Geography of Andorra

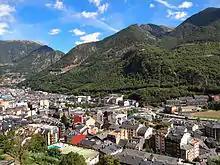
View of Andorra la Vella with mountains

The highest mountain is Coma Pedrosa, which rises to in the northwest of Andorra near the French and Spanish borders.